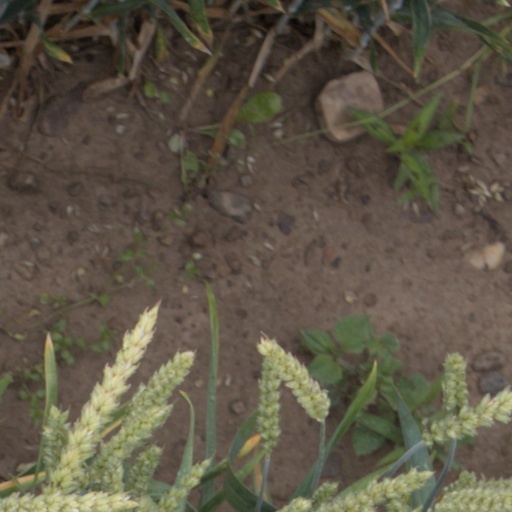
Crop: wheat